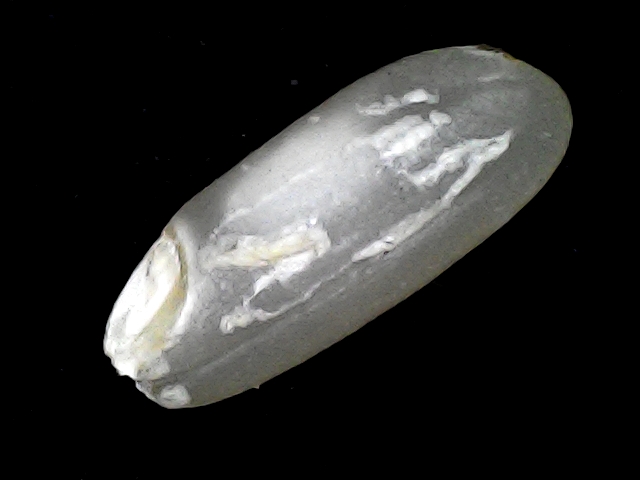
Rice variety: BD91